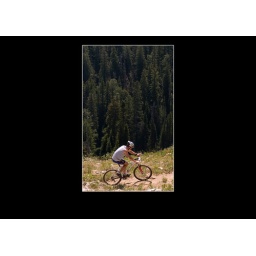
Old Teton Pass Road mountain bike race, looking over the edge can be a bit intimidating.